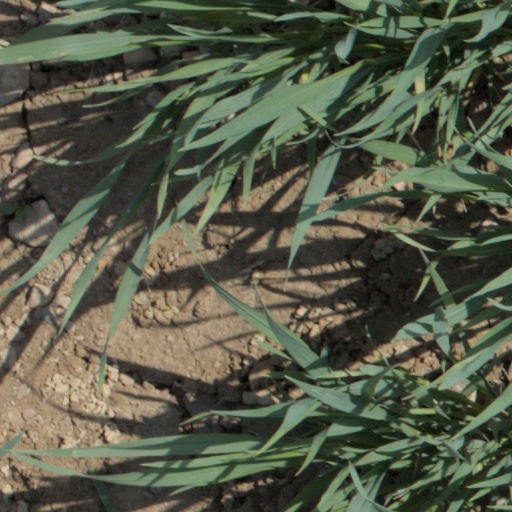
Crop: wheat